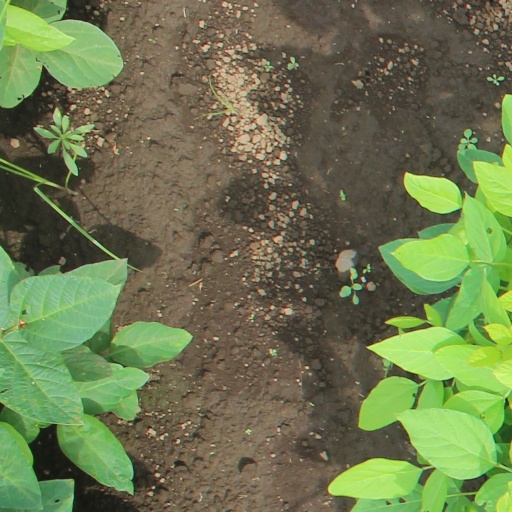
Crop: soybean